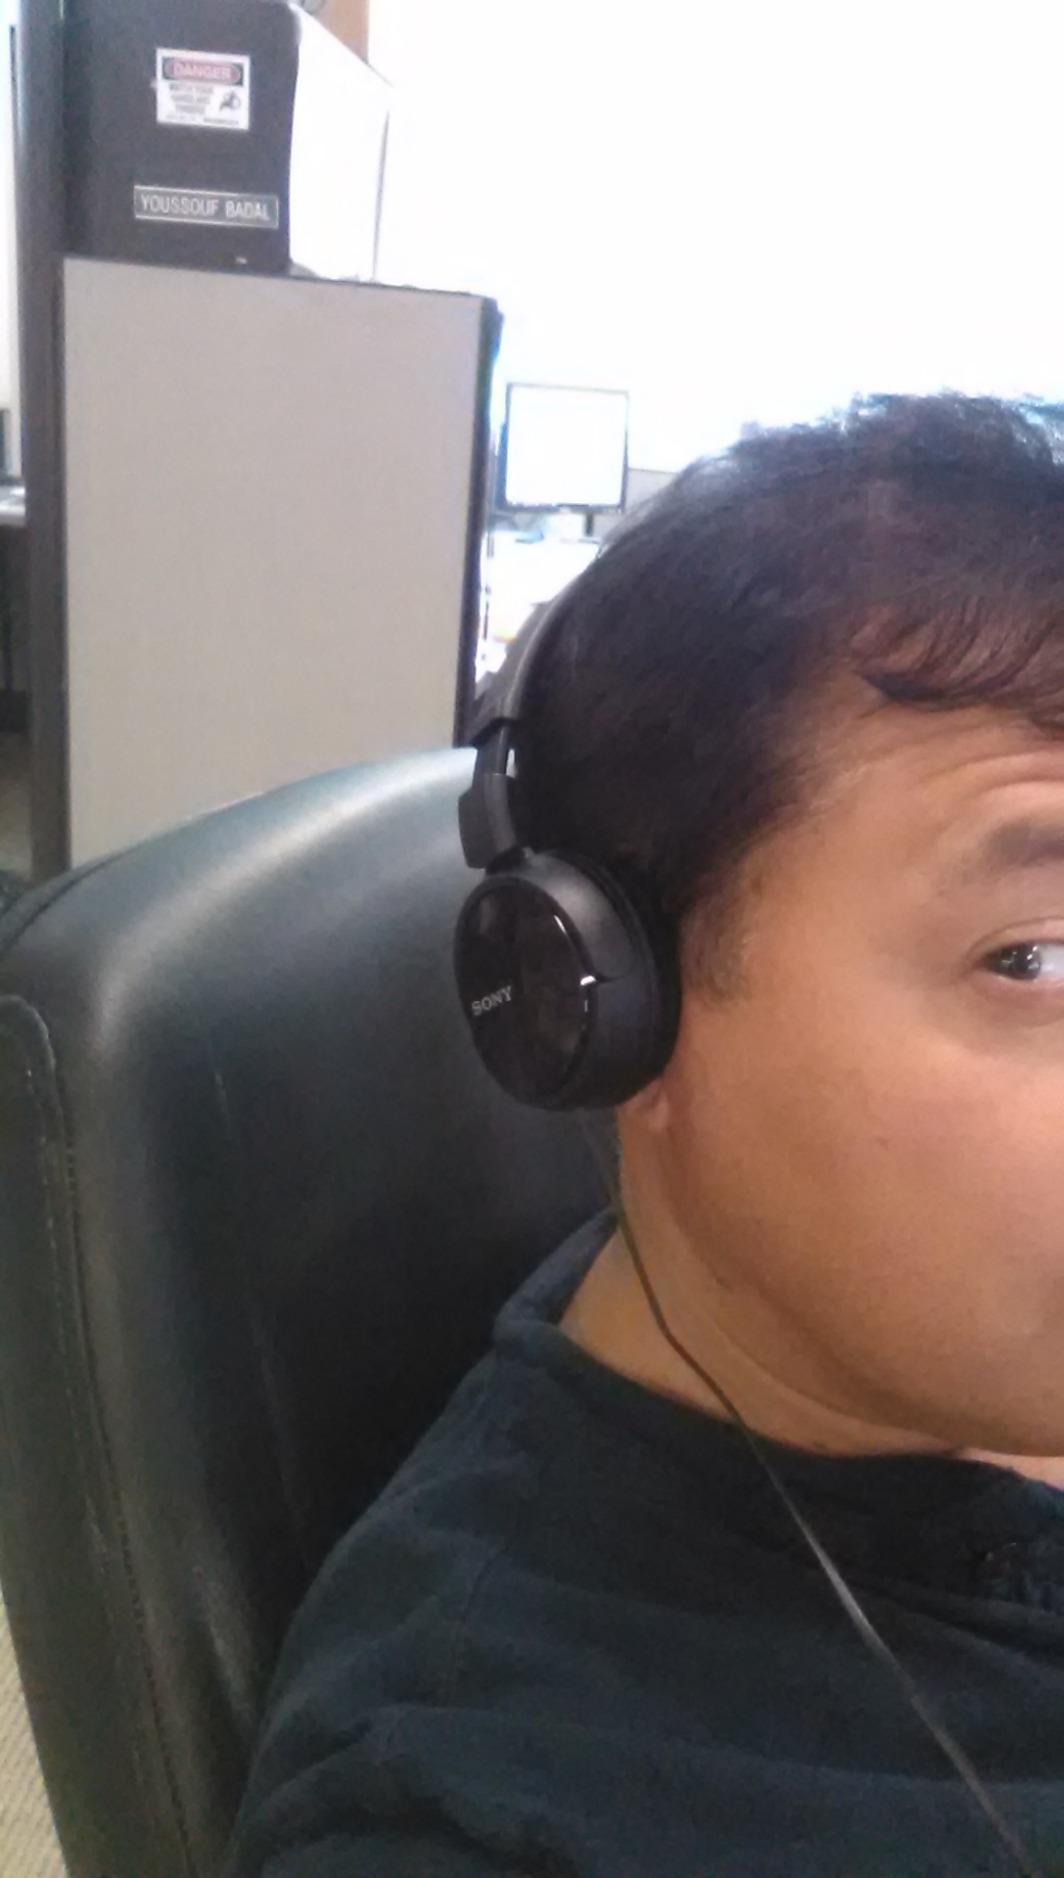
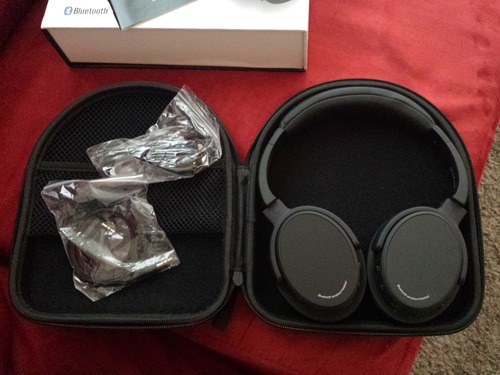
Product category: headphones
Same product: no